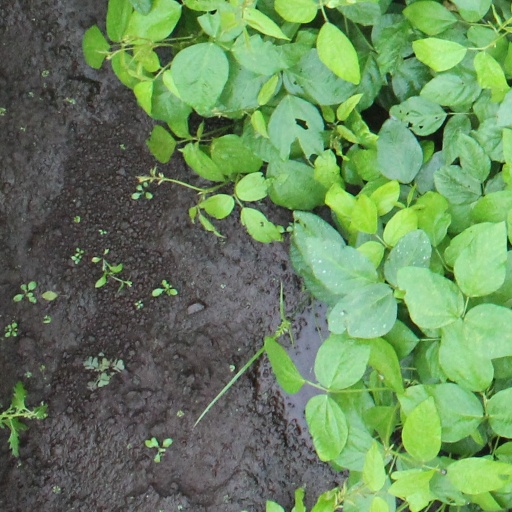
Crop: soybean